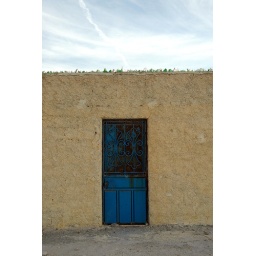
door in a wall